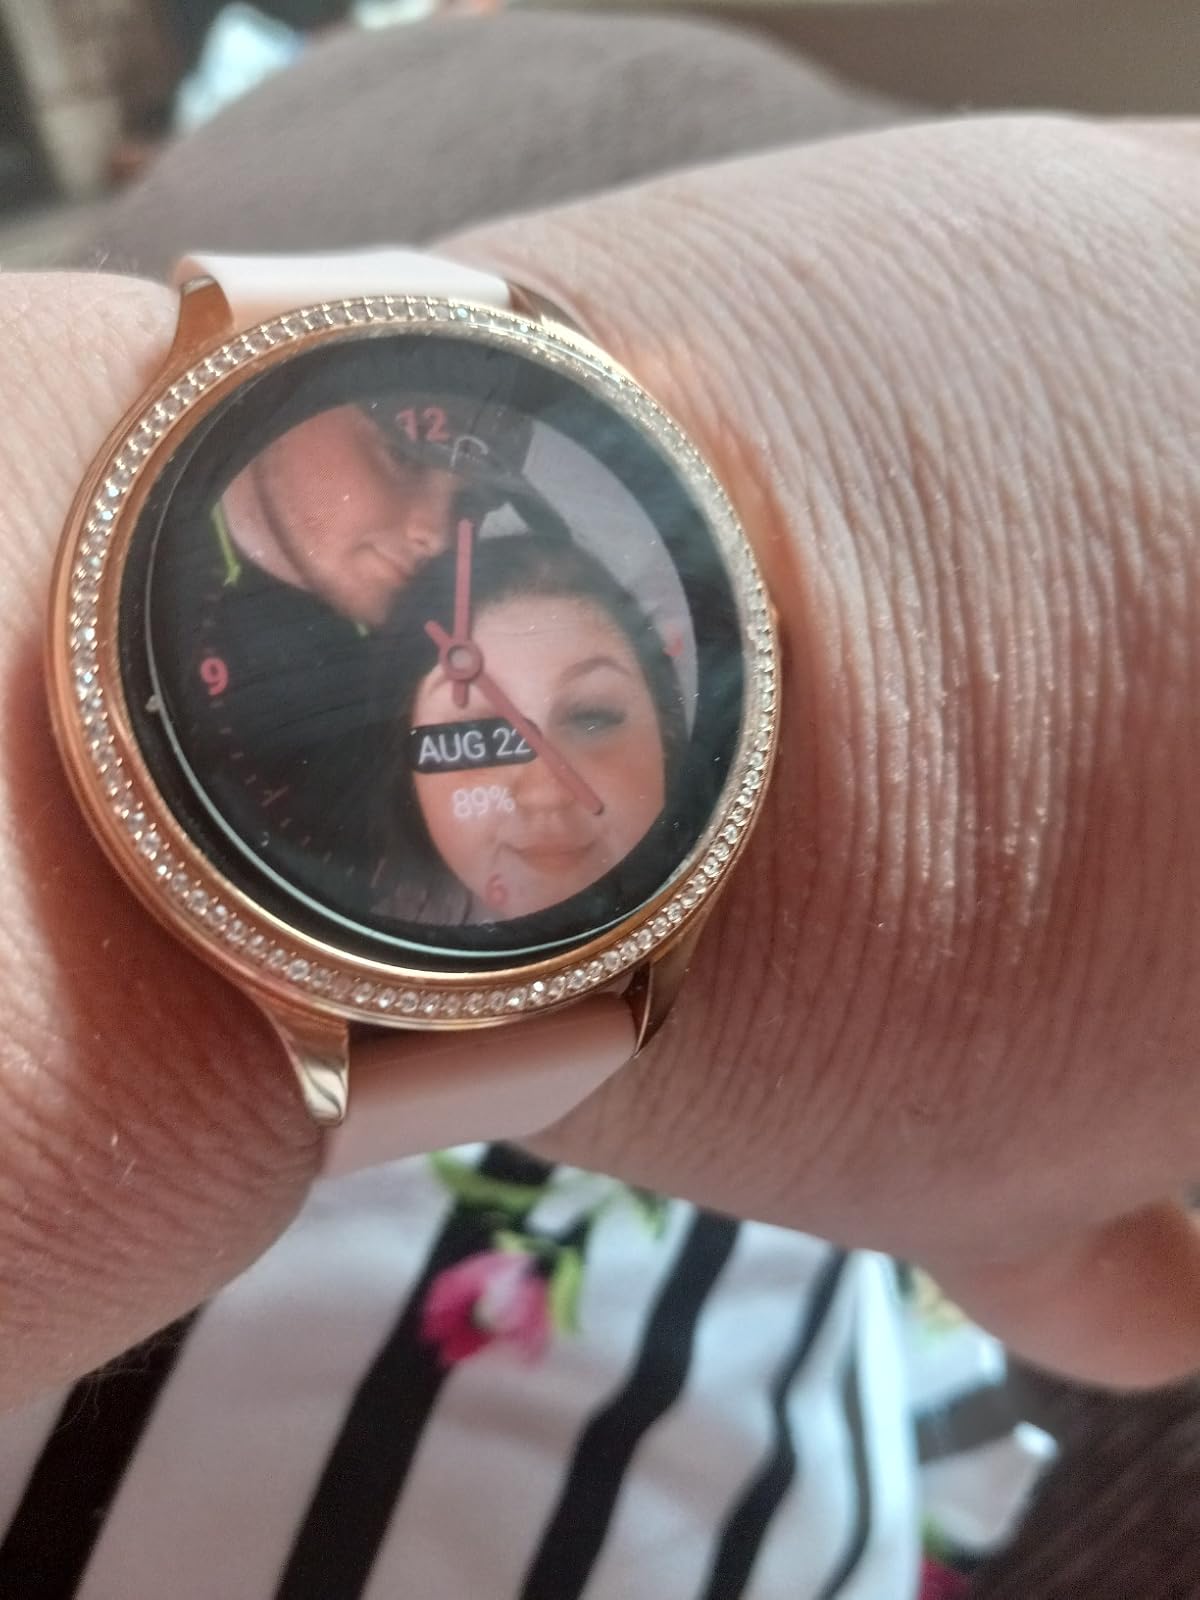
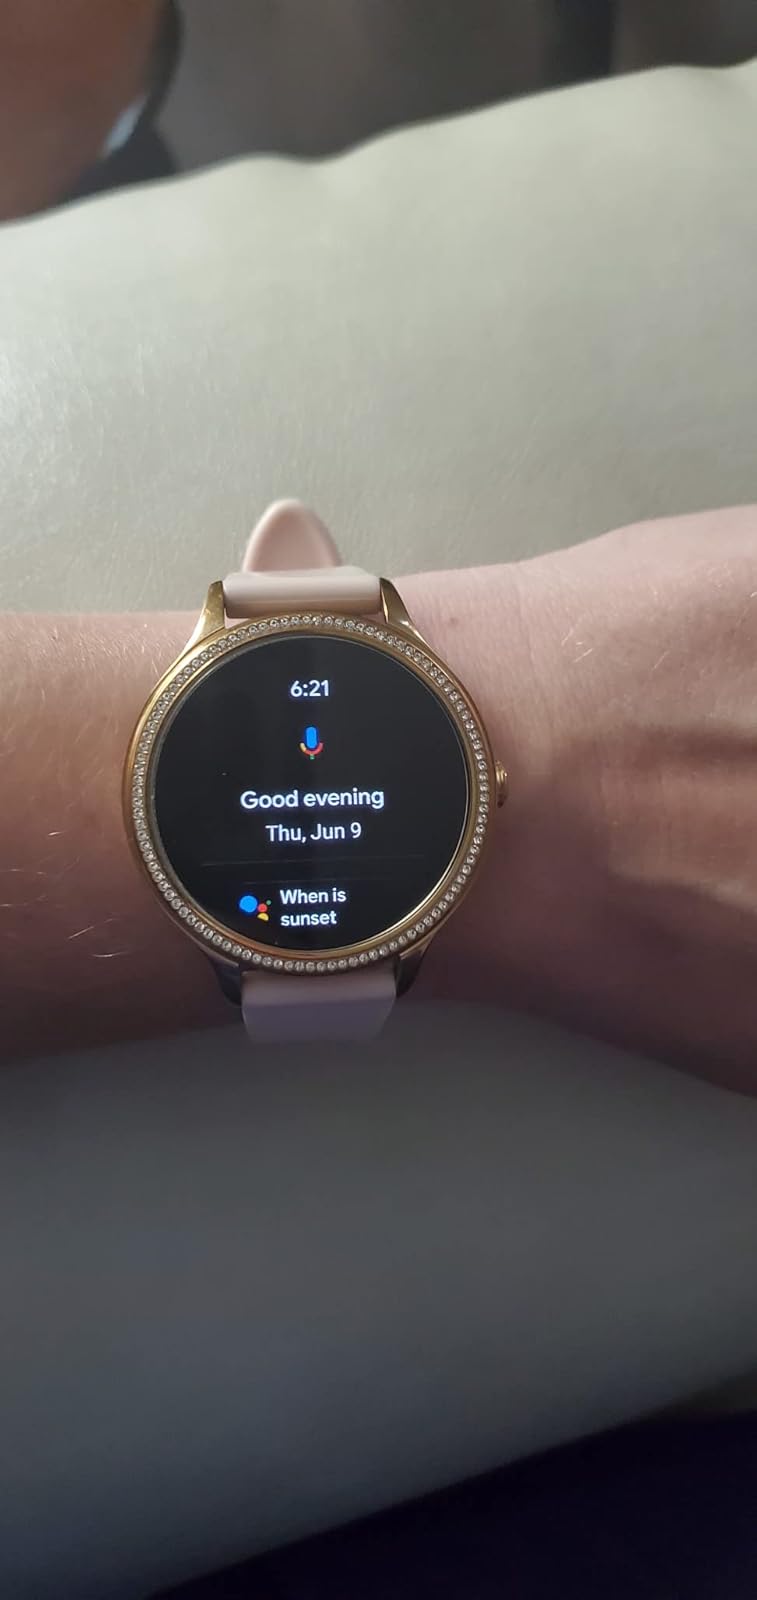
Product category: smartwatch
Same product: yes